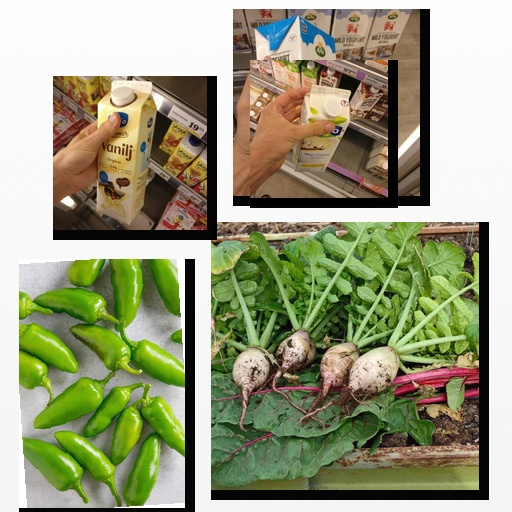
Food items: vanilla_soyghurt, natural_yogurt, turnip, vanilla_yogurt, jalapeno